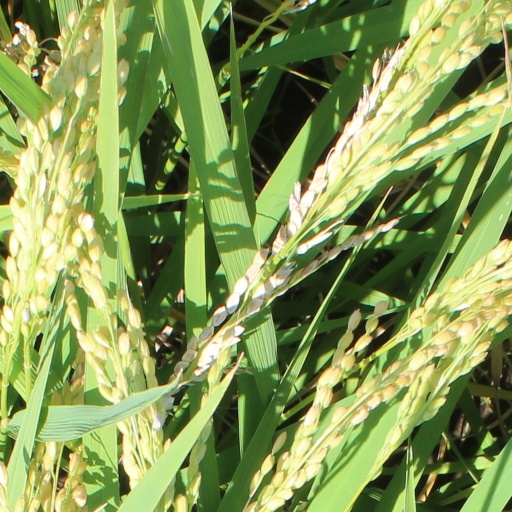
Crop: rice